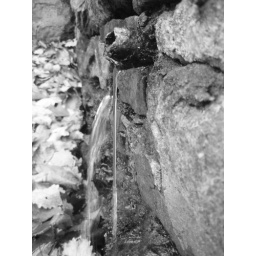
in black and white